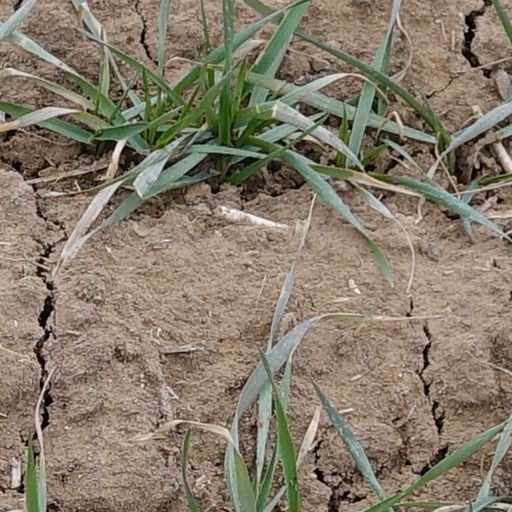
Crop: wheat